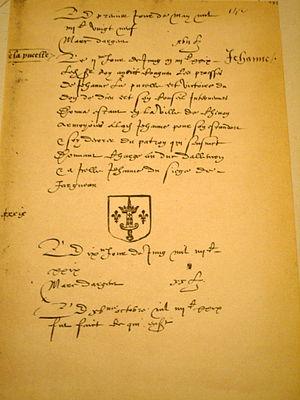
Une lettre patente était sous l'Ancien Régime une sorte d'acte législatif émis par le souverain, rendant public et opposable à tous un privilège, c'est-à-dire un droit, attaché à un statut, un bien matériel ou immatériel ou son exploitation.